Dragon Ball FighterZ

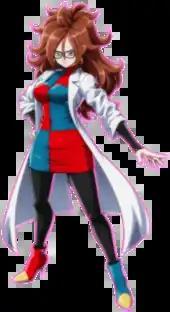
Android 21 in her human form, wearing a labcoat

Android 21 was marketed as an "original character supervised by Akira Toriyama" when the character was first unveiled in promotional and marketing material for "FighterZ" in September 2017, which inferred that he was involved in her visual direction and conception but not necessarily with the actual character art. The developers sought Toriyama's input as they wanted a slick design for a character that would transform, in the hope that Toriyama's involvement with the game's visuals would generate interest and bring in prospective fans. Toriyama took the suggestions about Android 21 into account and finalized her design, but was not involved in any direct input into her story.